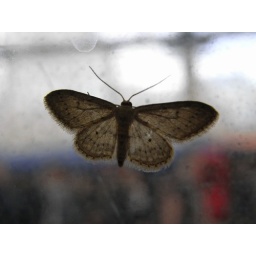
just over a cm across, on the window of a train in london